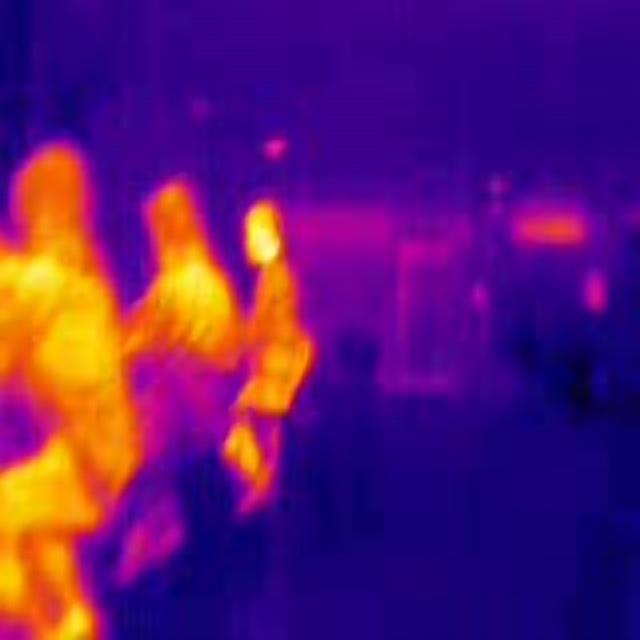
Detected objects:
label: person
label: person
label: person